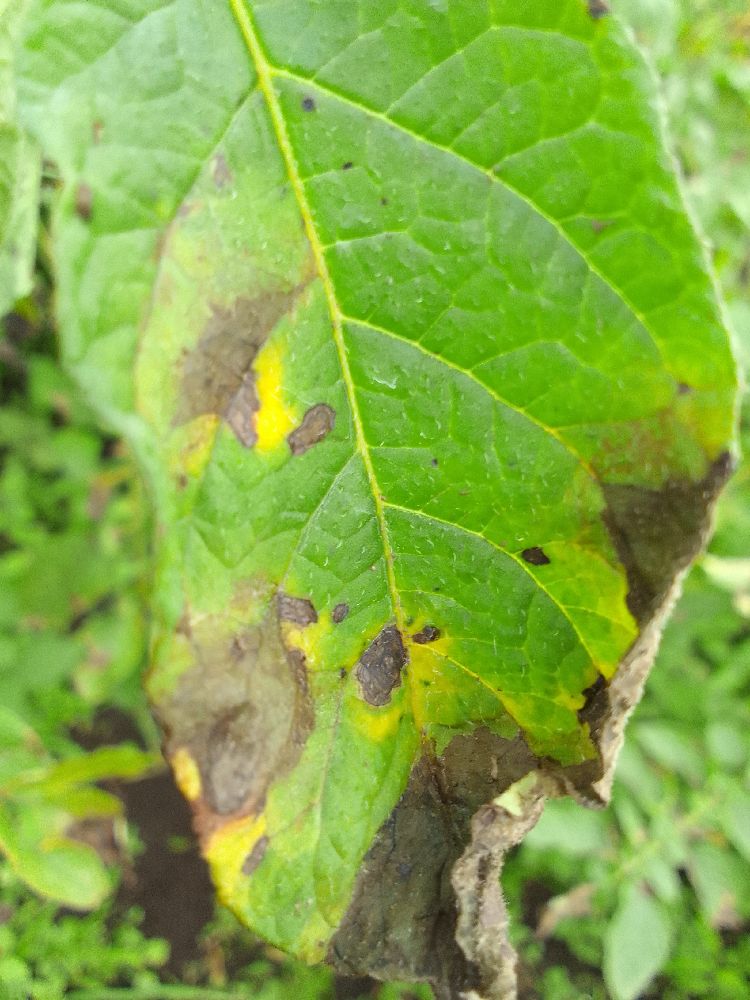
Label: Late blight